Dahieh

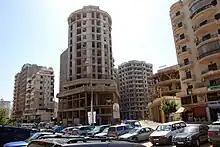
The Haret Hreik suburb of Dahieh in 2009

Dahieh is a predominantly Shia Muslim suburb in the south of Beirut, in the Baabda District of Lebanon. It has a minority of Sunni Muslims, Christians, and a Palestinian refugee camp with 20,000 inhabitants. It is a residential and commercial area with malls, stores and souks, and comprises several towns and municipalities, including Ghobeiry, Haret Hreik, Bourj el-Barajneh, Ouzai, and Hay El-Saloum. It is north of Rafic Hariri International Airport, and the M51 freeway that links Beirut to the airport passes through it.